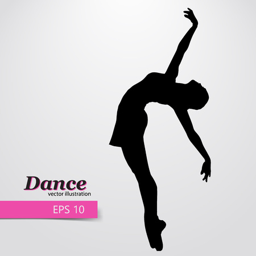
silhouette of a dancing girl .